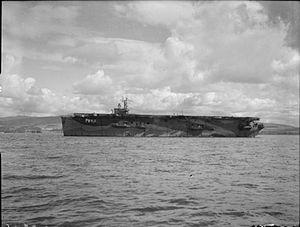
L'USS Breton est un porte-avions d'escorte de la classe Bogue transféré dans la Royal Navy en tant que porte-avions de la classe Attacker, où il est renommé HMS Chaser (D32).